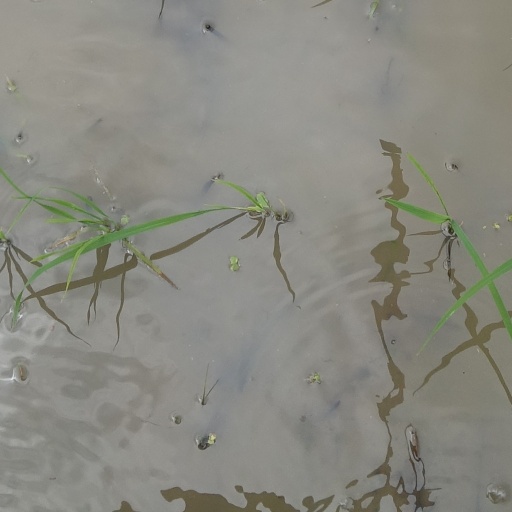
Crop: rice